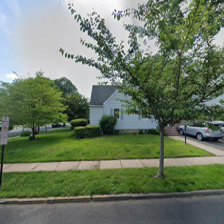
Label: streetView